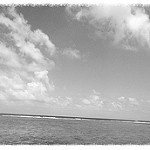
Label: B & W